Talbot Mall

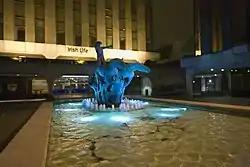
Fountain in front of the Irish Life office core, near the mall's rear exit (2007) designed by Oisín Kelly

Talbot Mall (formerly known as Irish Life Mall and later Irish Life Shopping Mall prior to a 2013 rebranding) was a small shopping arcade located between Talbot Street, Northumberland Square, and Abbey Street in Dublin, Ireland. Operating for some years with only a few trading units, it latterly primarily formed a public passage between Talbot and Abbey Streets. As of 2021, permission was granted for a development which would replace the mall with a single supermarket and close the public passage between the streets, and this proceeded in 2022.